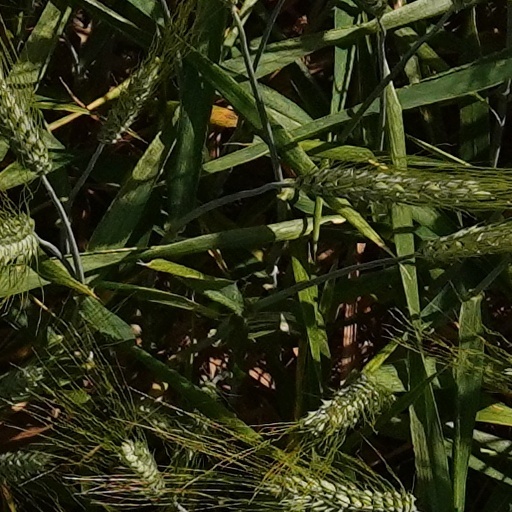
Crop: wheat